Jeff Fluhr

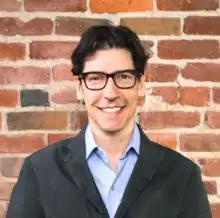
Jeff Fluhr

Jeffrey Fluhr is an American business executive, currently a general partner of Craft. He co-founded StubHub and was its CEO from 2000 until 2007, when it was acquired by eBay. He also established the social video platform Spreecast in 2012, which has since ceased operations. As an angel investor, he has invested in technology companies such as Houzz, Twilio, and Warby Parker.